Semi-trailer truck

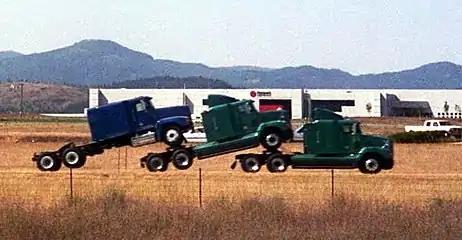
Tractor unit hauling tractor units in Idaho

However, longer and heavier combinations are regularly seen on public roads; special permits are issued for special cargo. The mining company Boliden AB have a standing special permit for combinations on select routes between mines in the inland and the processing plant in Boliden, taking a load of ore. Volvo has a special permit for a , steering B-trailer-trailer combination carrying two containers to and from Gothenburg harbour and the Volvo Trucks factory, all on the island of Hisingen. Another example is the ongoing project "En Trave Till" started in December 2008. It will allow even longer vehicles to further rationalize the logging transports. As the name of the project points out, it will be able to carry four stacks of timber, instead of the usual three. The test is limited to Norrbotten county and the European route E4 between the timber terminal in Överkalix and the sawmill in Munksund (outside Piteå). The vehicle is a long truck trailer combination with a gross weight exceeding . It is estimated that this will give a 20% lower cost and 20–25% emissions reduction compared to the regular truck combinations. As the combination spreads its weight over more axles, braking distance, road wear and traffic safety is believed to be either the same or improved with the truck-trailer. In the same program two types of combinations will be tested in Dalsland and Bohuslän counties in western Sweden: an enhanced truck and trailer combination for use in the forest and a b-double for plain highway transportation to the mill in Skoghall. In 2012, the Northland Mining company received permission for combinations with normal axle load (an extra dolly) for use on the Kaunisvaara-Svappavaara route, carrying iron ore.